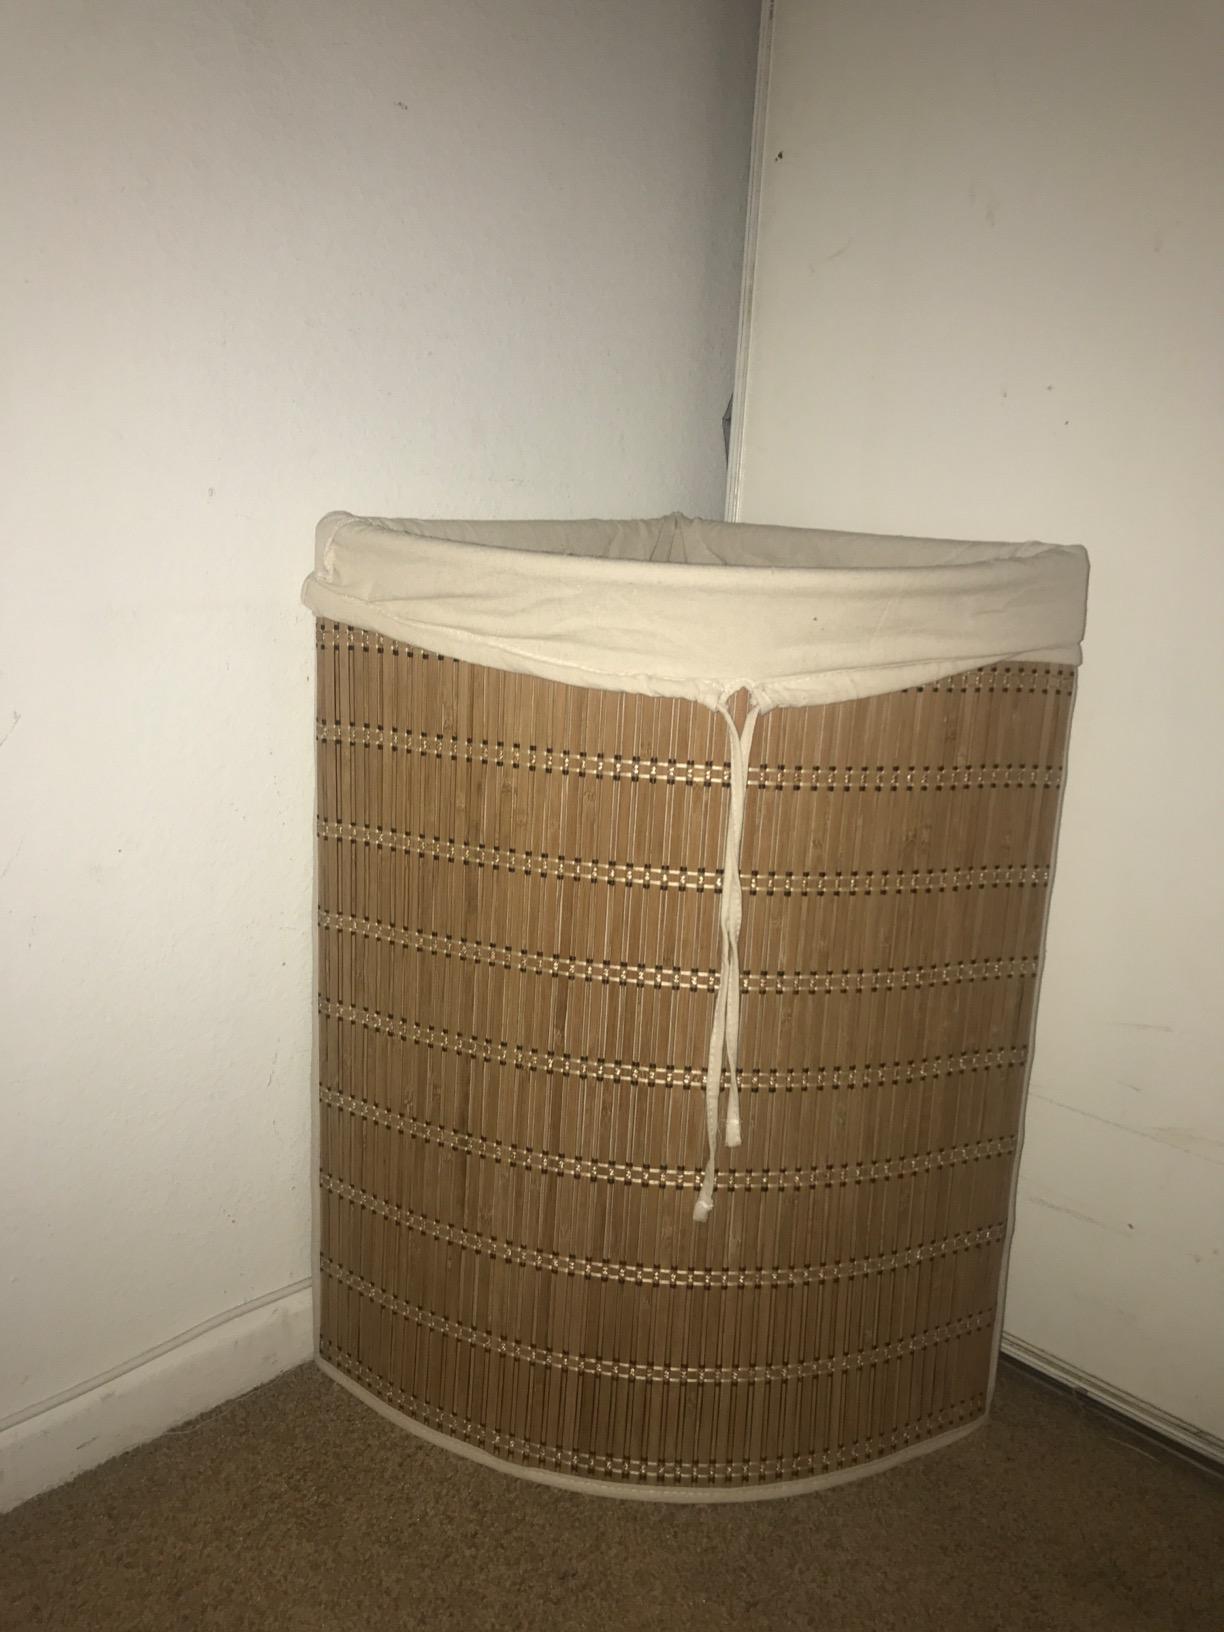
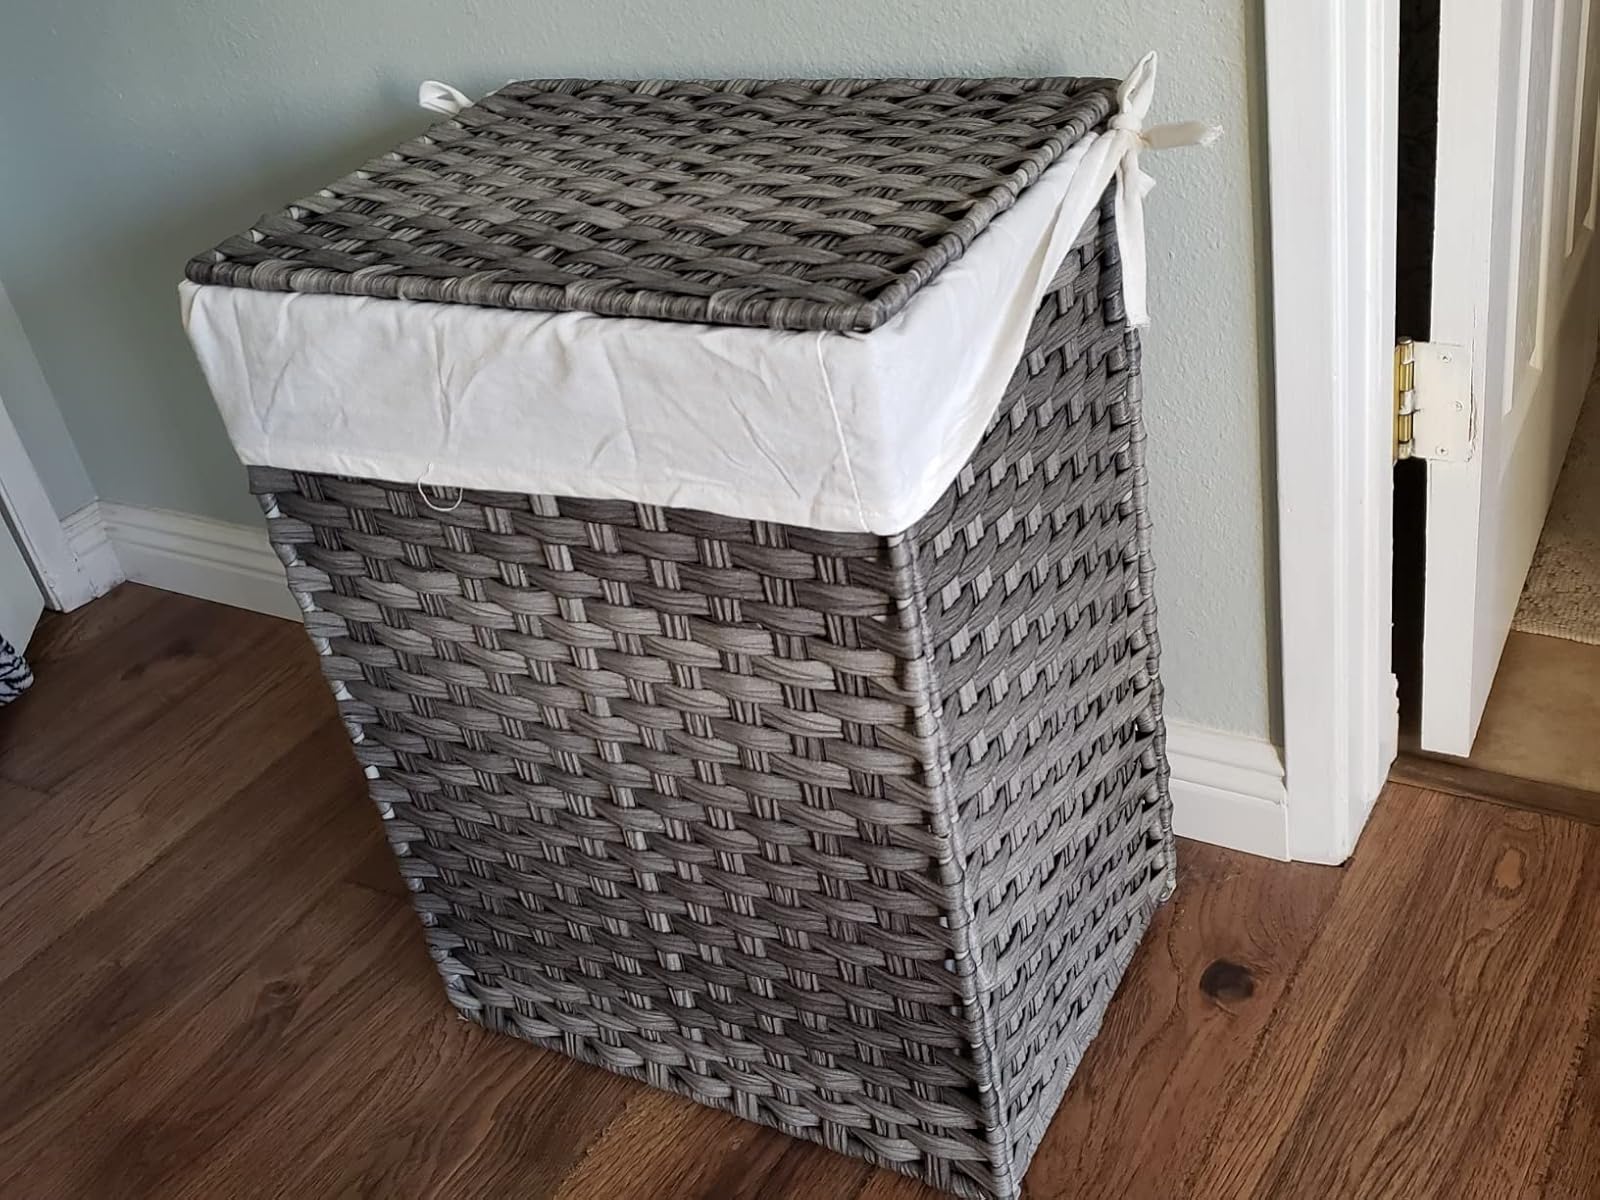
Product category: items_hamper
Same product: no